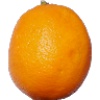
Label: Lemon Meyer 1